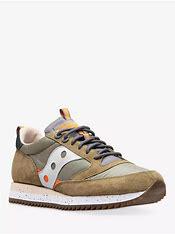
Brand: Saucony
Model: Jazz 81